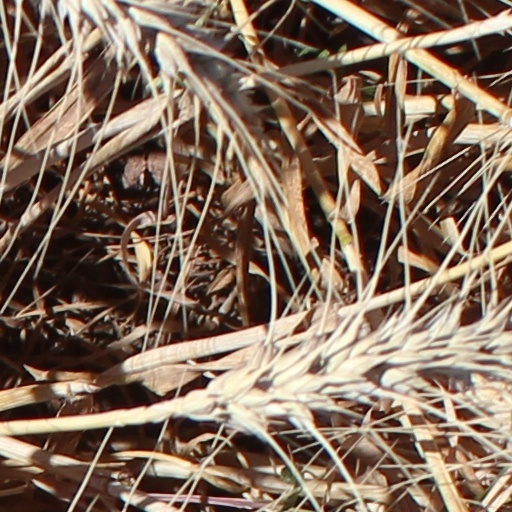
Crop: wheat